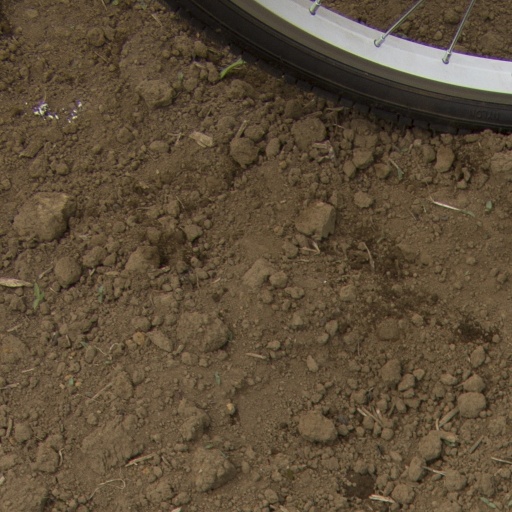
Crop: Jerusalem artichoke